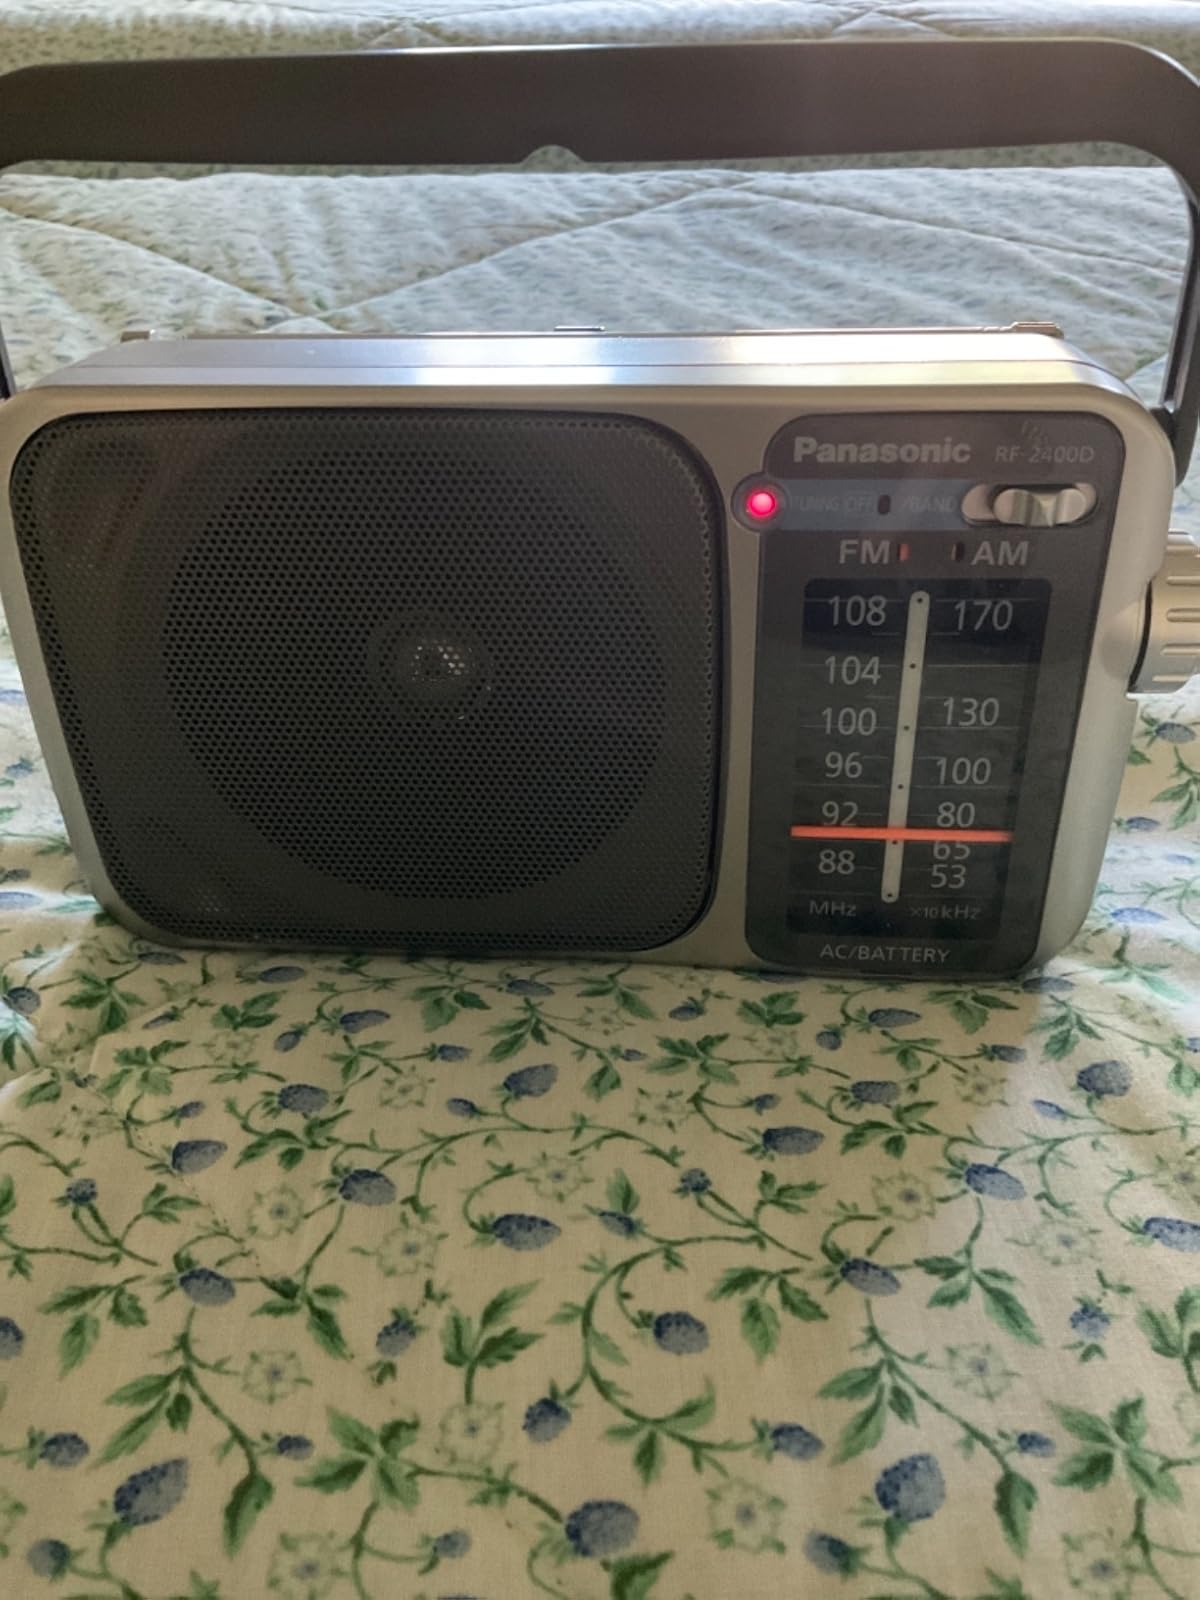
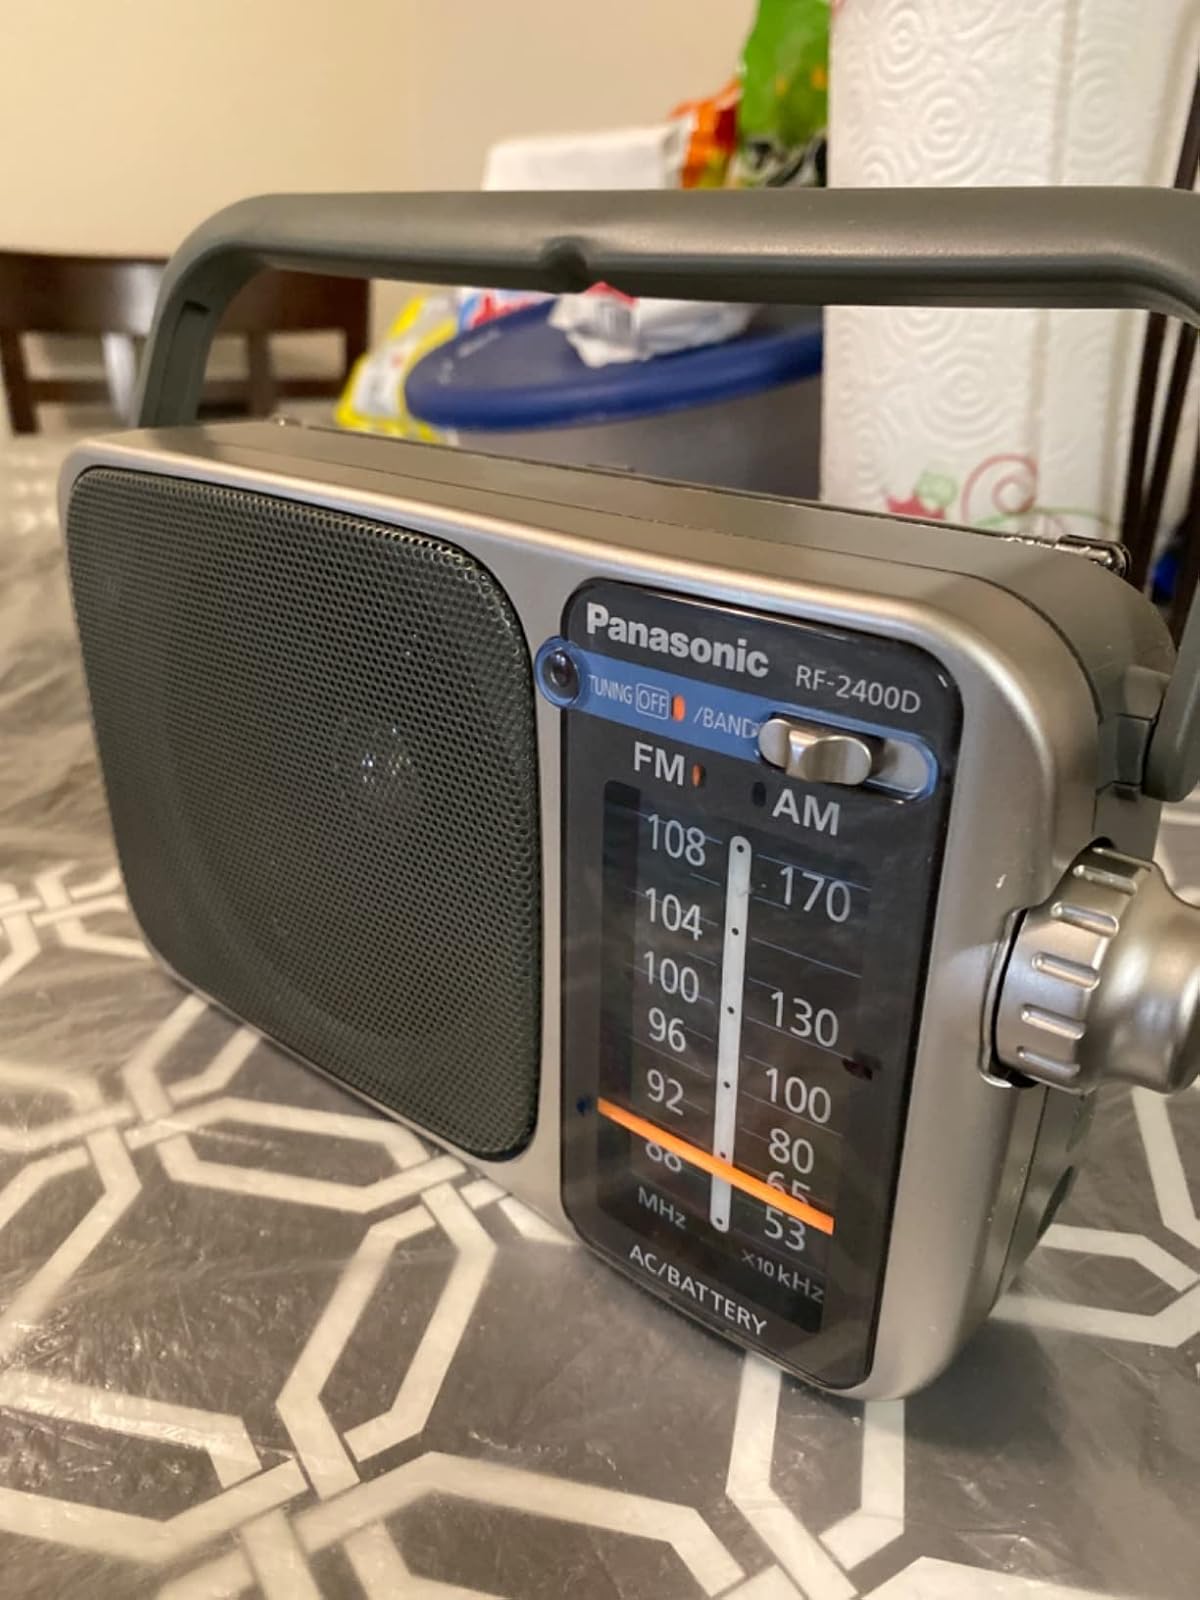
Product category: radio
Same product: yes